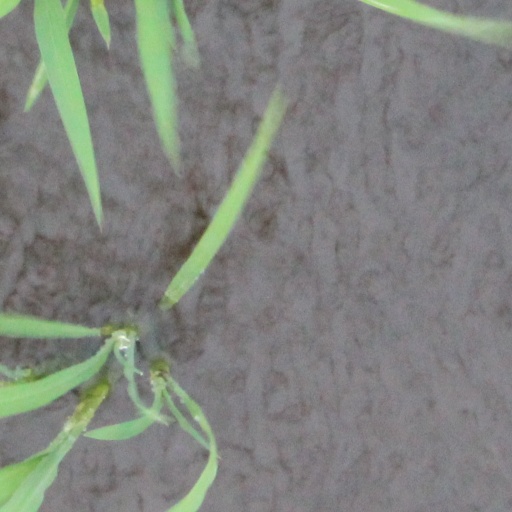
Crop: rice